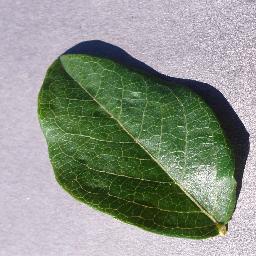
Label: Blueberry___healthy